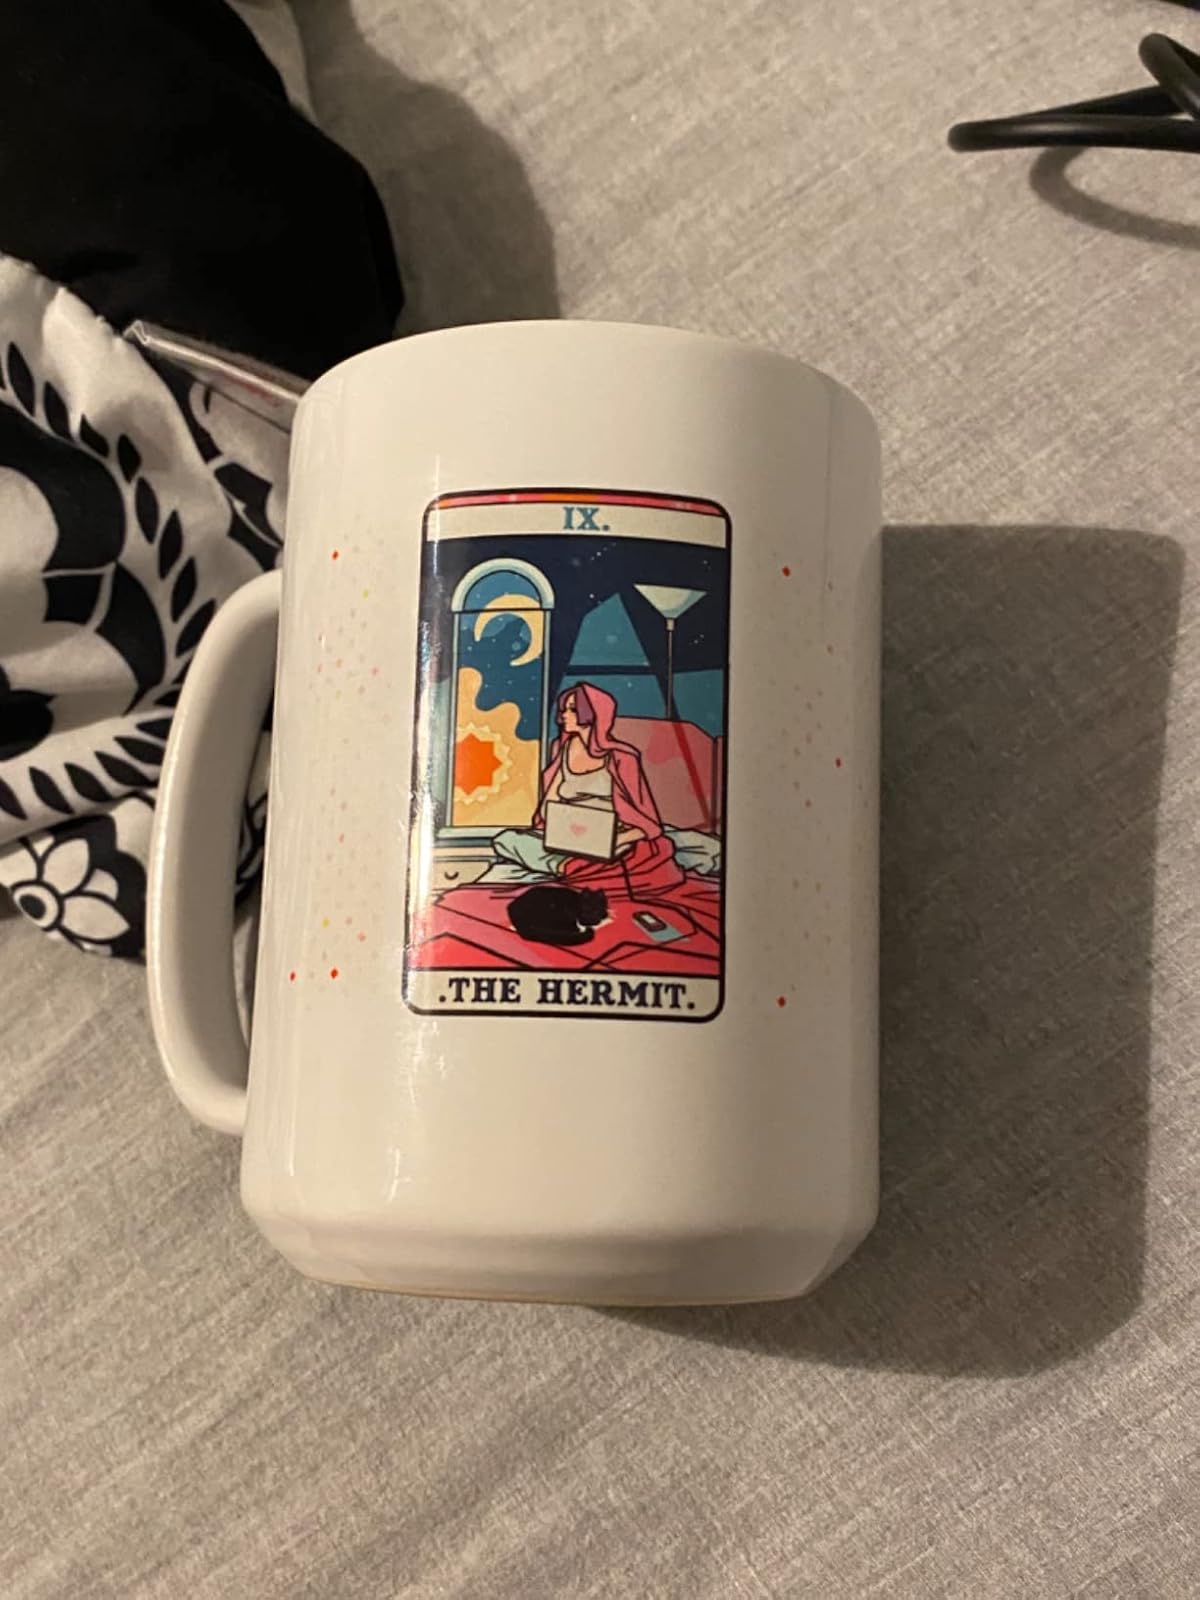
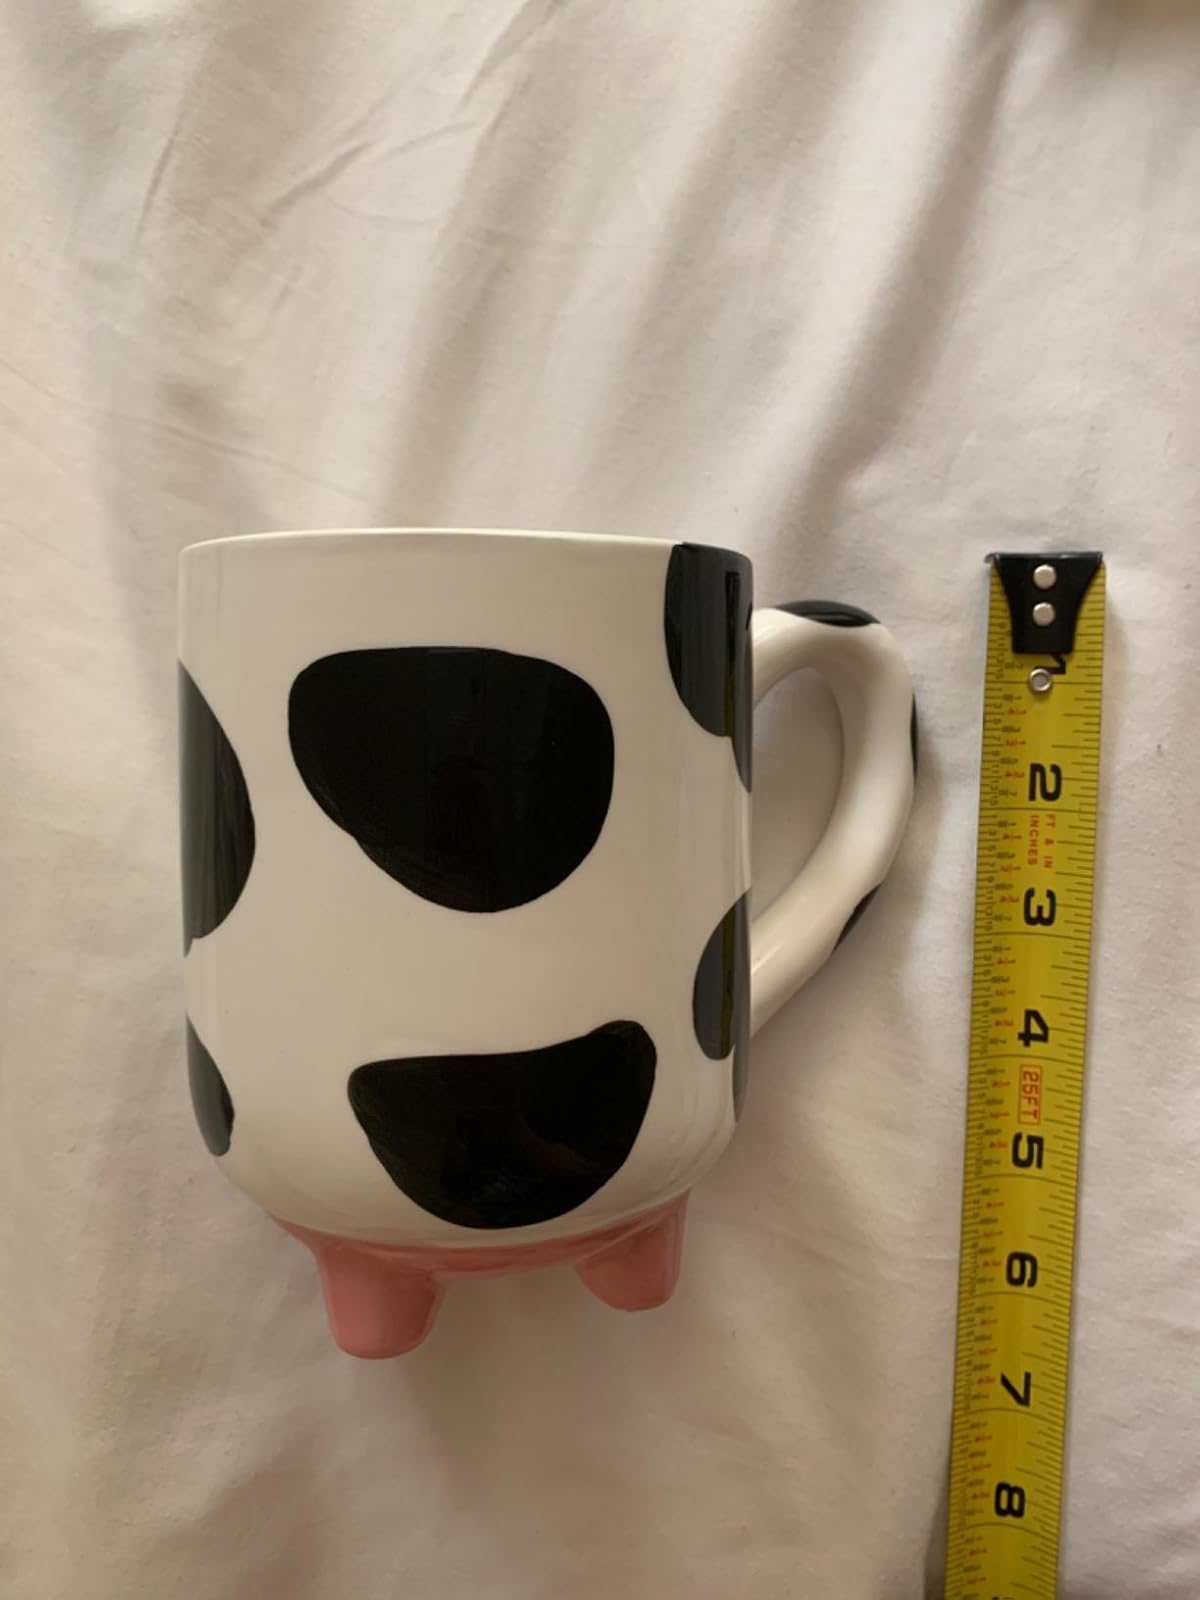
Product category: items_mug
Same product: no